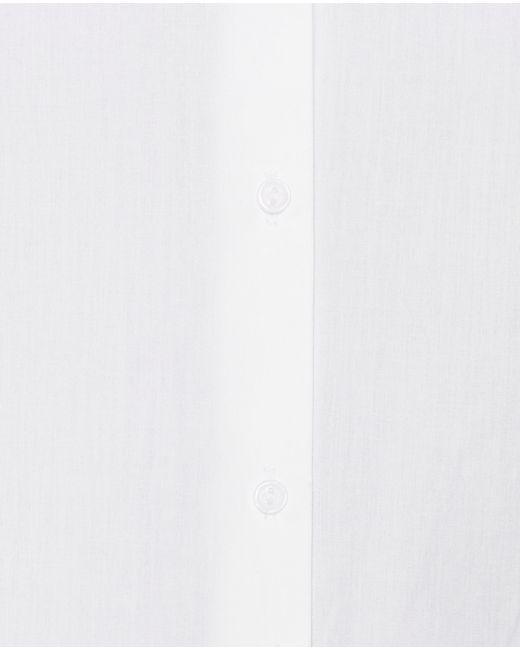
Graues Hemd mit weißer Knopfleiste für Herren